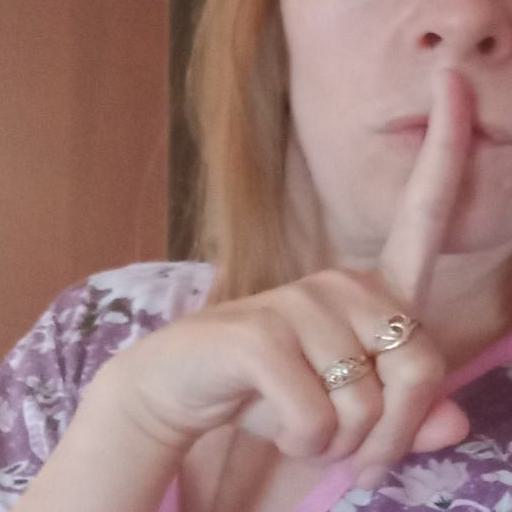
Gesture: mute